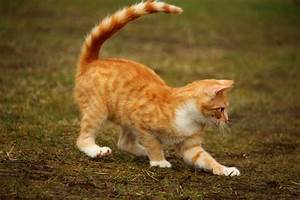
Label: gatto